Wilhelm Harteveld

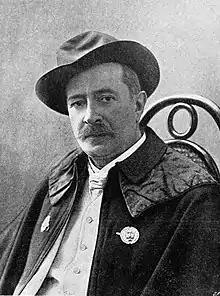
Wilhelm Harteveld

Julius Napoleon Wilhelm Harteveld (5 April 1859 – 1 October 1927) was a Swedish composer and musicologist. He was born and died in Stockholm.